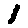
Label: 1